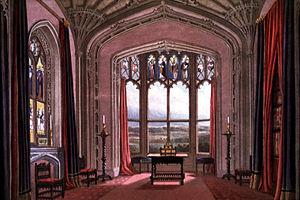
James Wyatt, était un architecte anglais, rival de Robert Adam dans le style néoclassique, qu'il surpassa de loin dans le style néogothique.